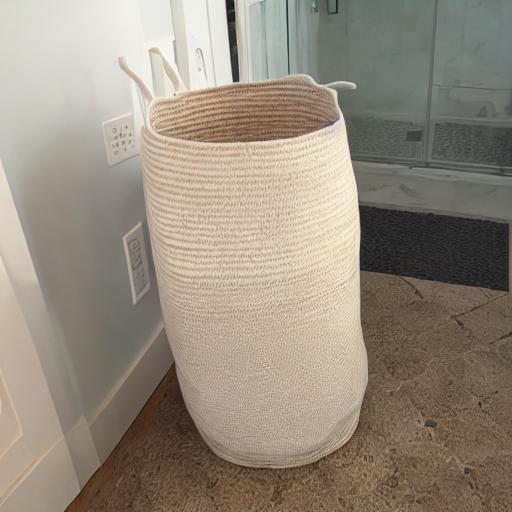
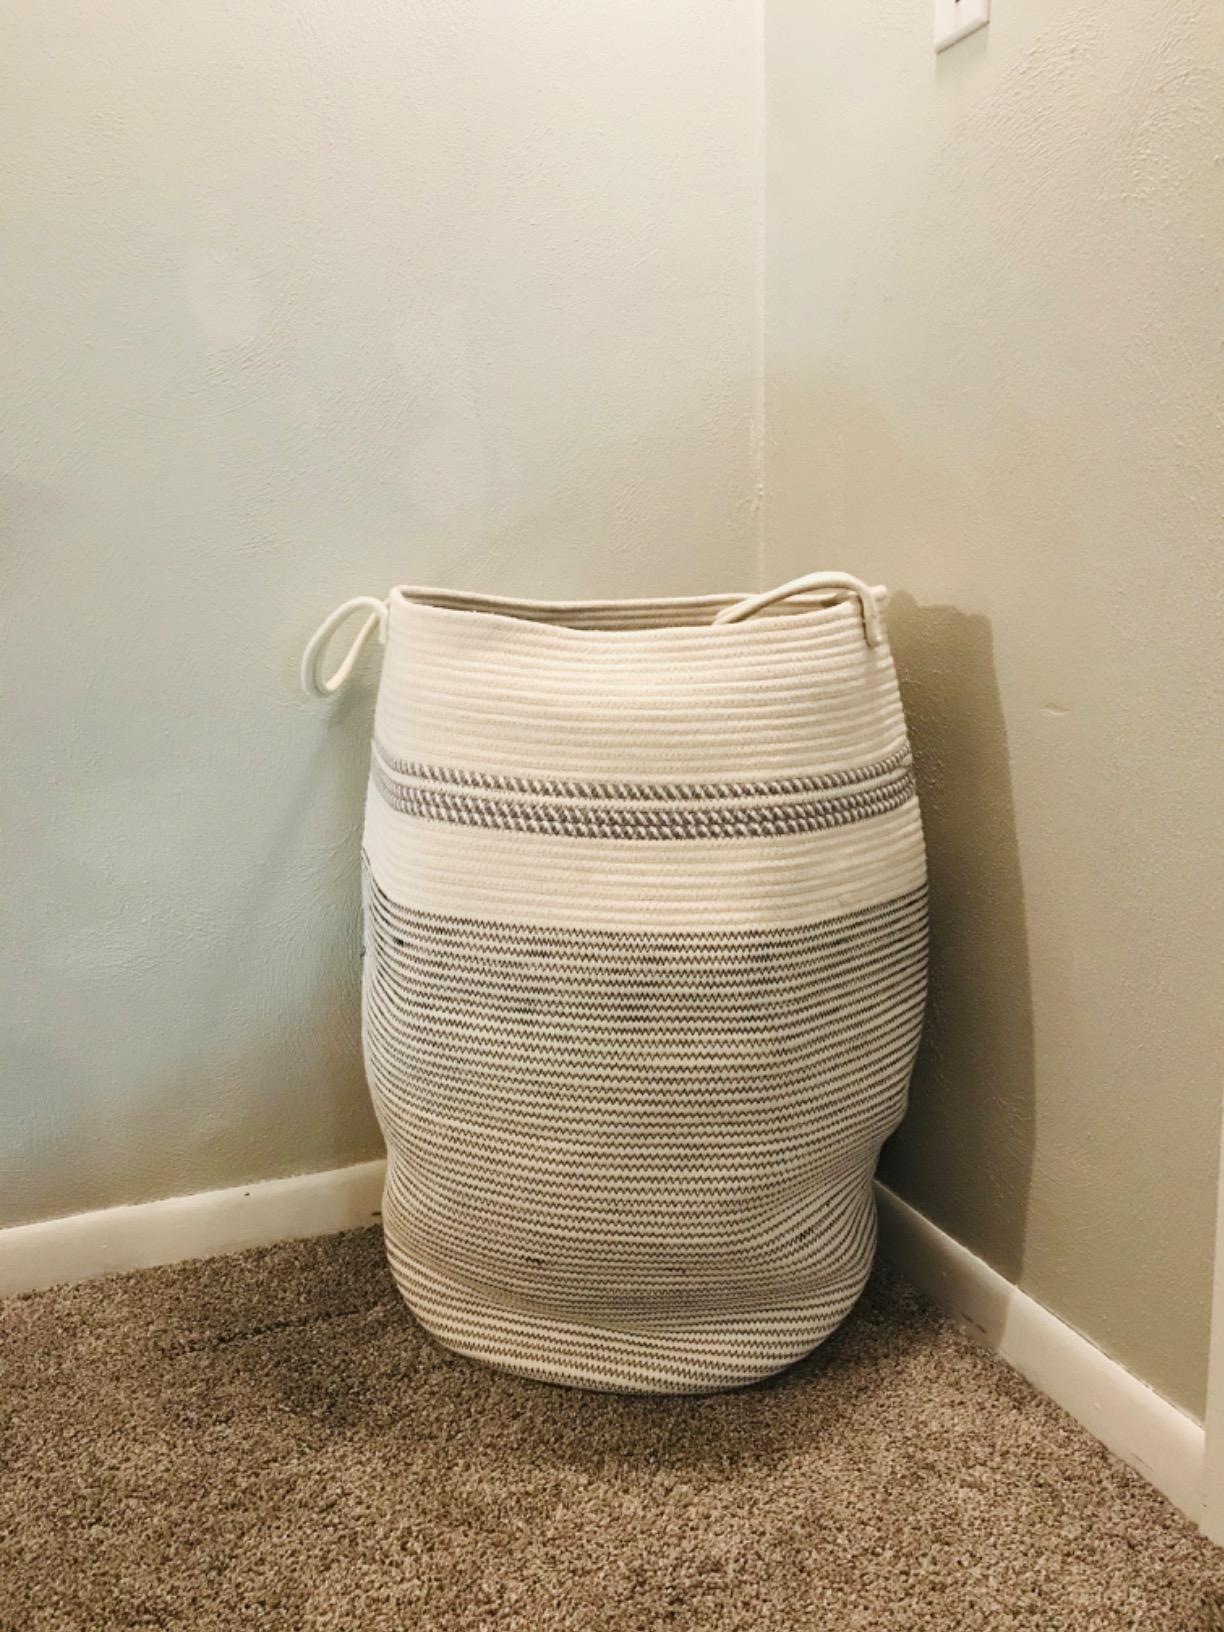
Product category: items_hamper
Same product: no